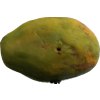
Label: papaya